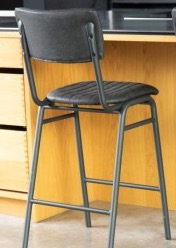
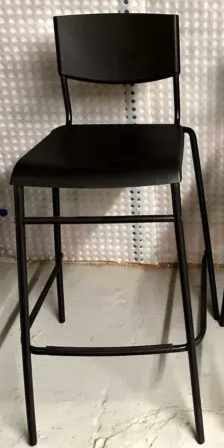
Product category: stool
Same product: no